Douglaston Manor Windmill

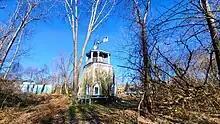
Douglaston Manor Windmill Replica Alley Pond Park; January 8, 2024.

The Douglaston peninsula and its surrounding land were originally inhabited by the Matinecoc Indians. Later, in the late 1600s, it was settled by both the English and the Dutch. This area is notable for once being home to the largest tree on Long Island, a magnificent 600-year-old White Oak with a remarkable 69" girth, located at 233 Arleigh Road. It was taken down in 2009. One of the few remaining 19th-century farmhouses in the city, the Benjamin Allen-Beville house, stands as a local landmark. This dwelling is 170 years old.